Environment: real
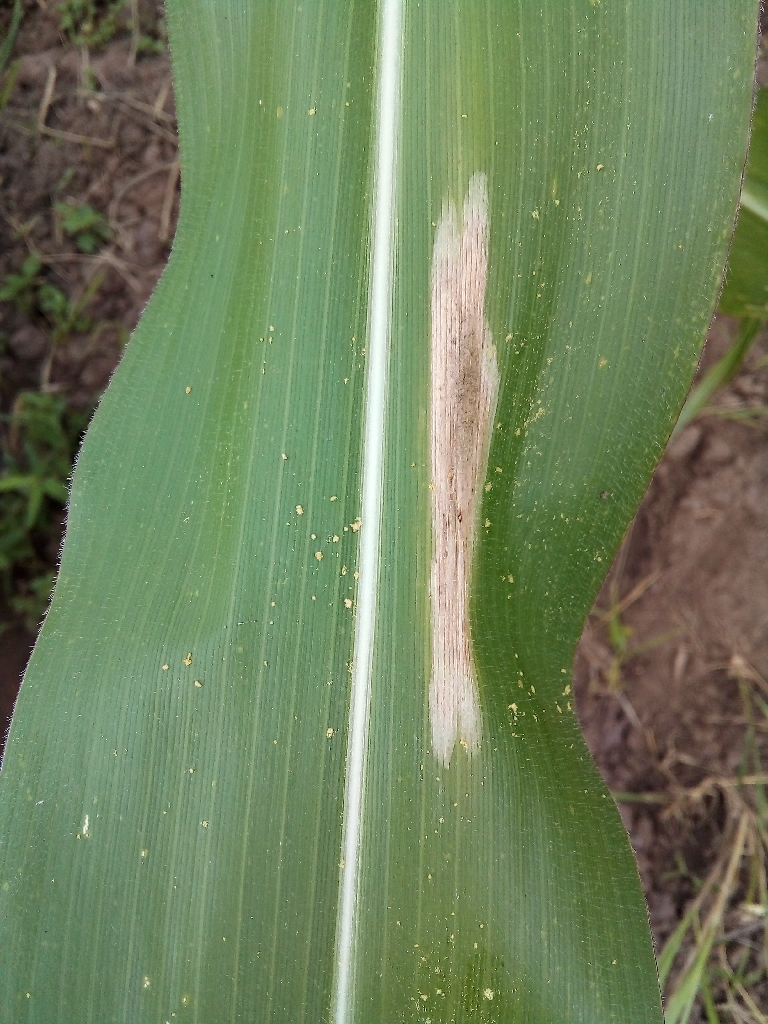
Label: northern_corn_leaf_blight